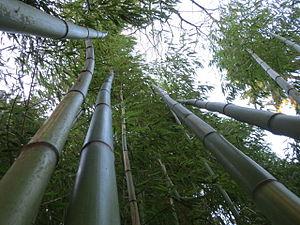
bambous geant au jardin jungle 2
Eu est une commune française située dans le département de la Seine-Maritime en région Normandie.